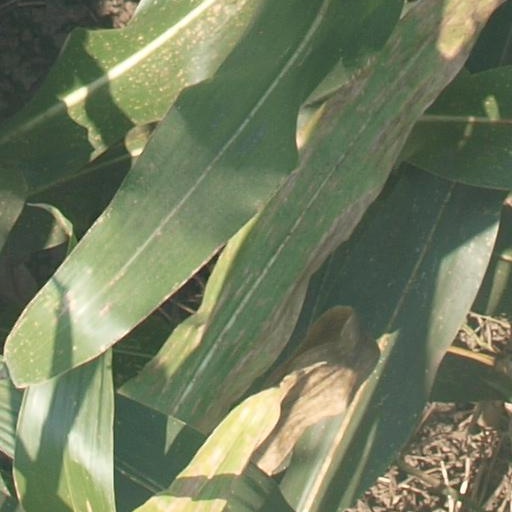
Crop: maize; corn